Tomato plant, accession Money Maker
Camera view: vertical (180 deg); turntable rotation: 240 degrees
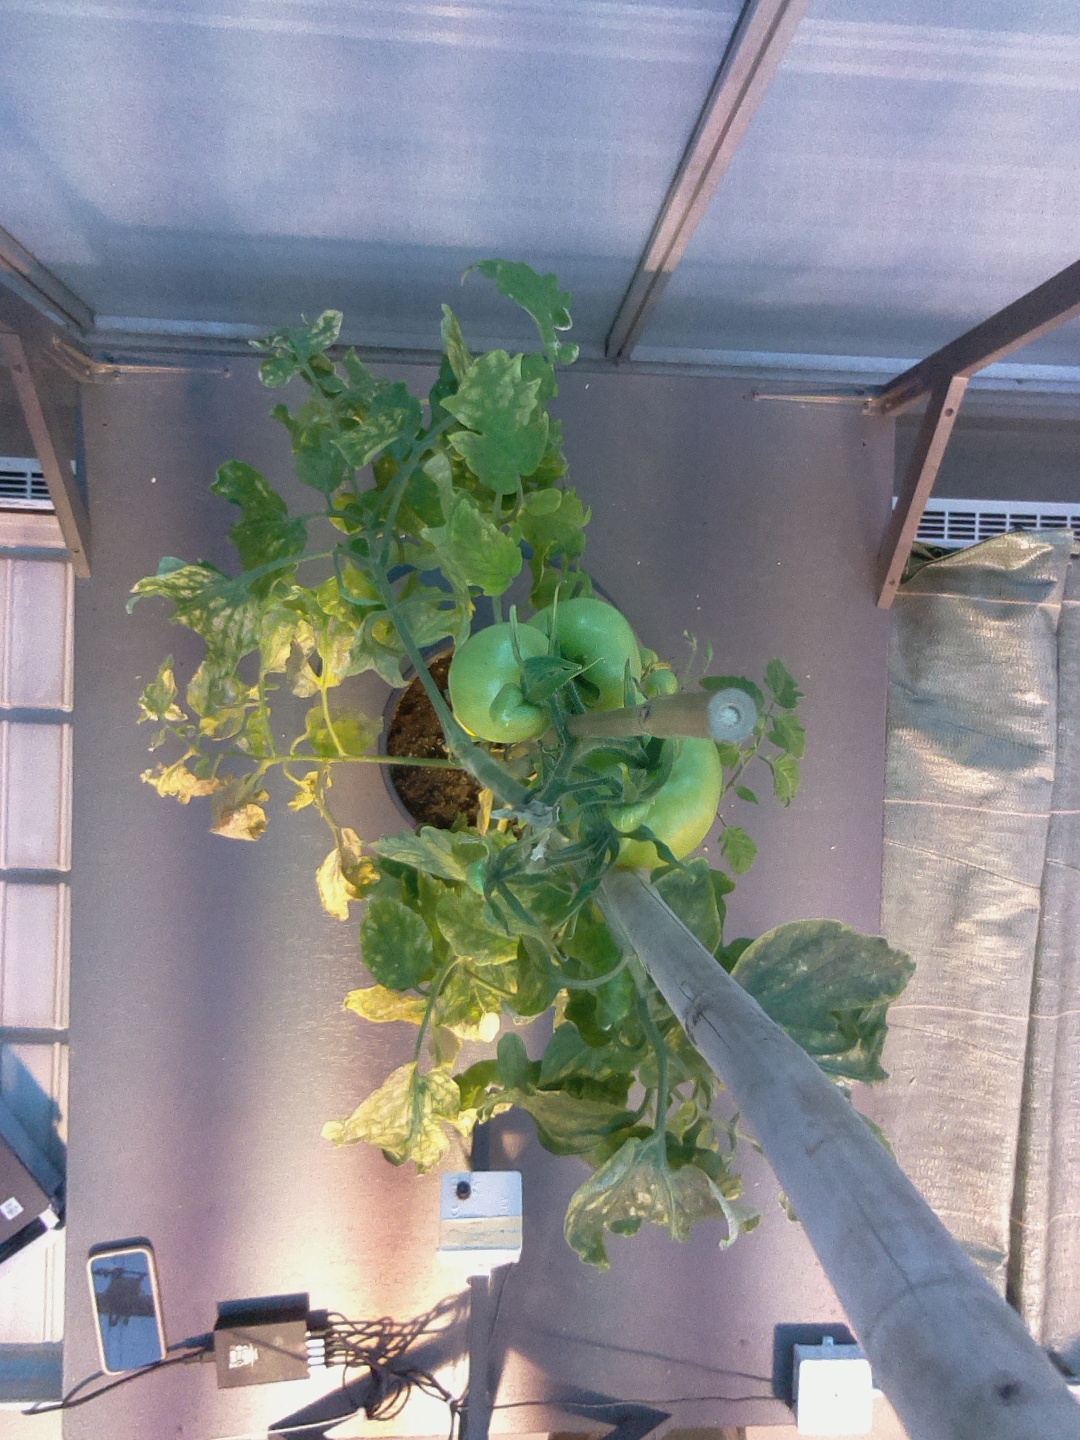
BBCH growth stage 78: 80% -90% of final fruit size